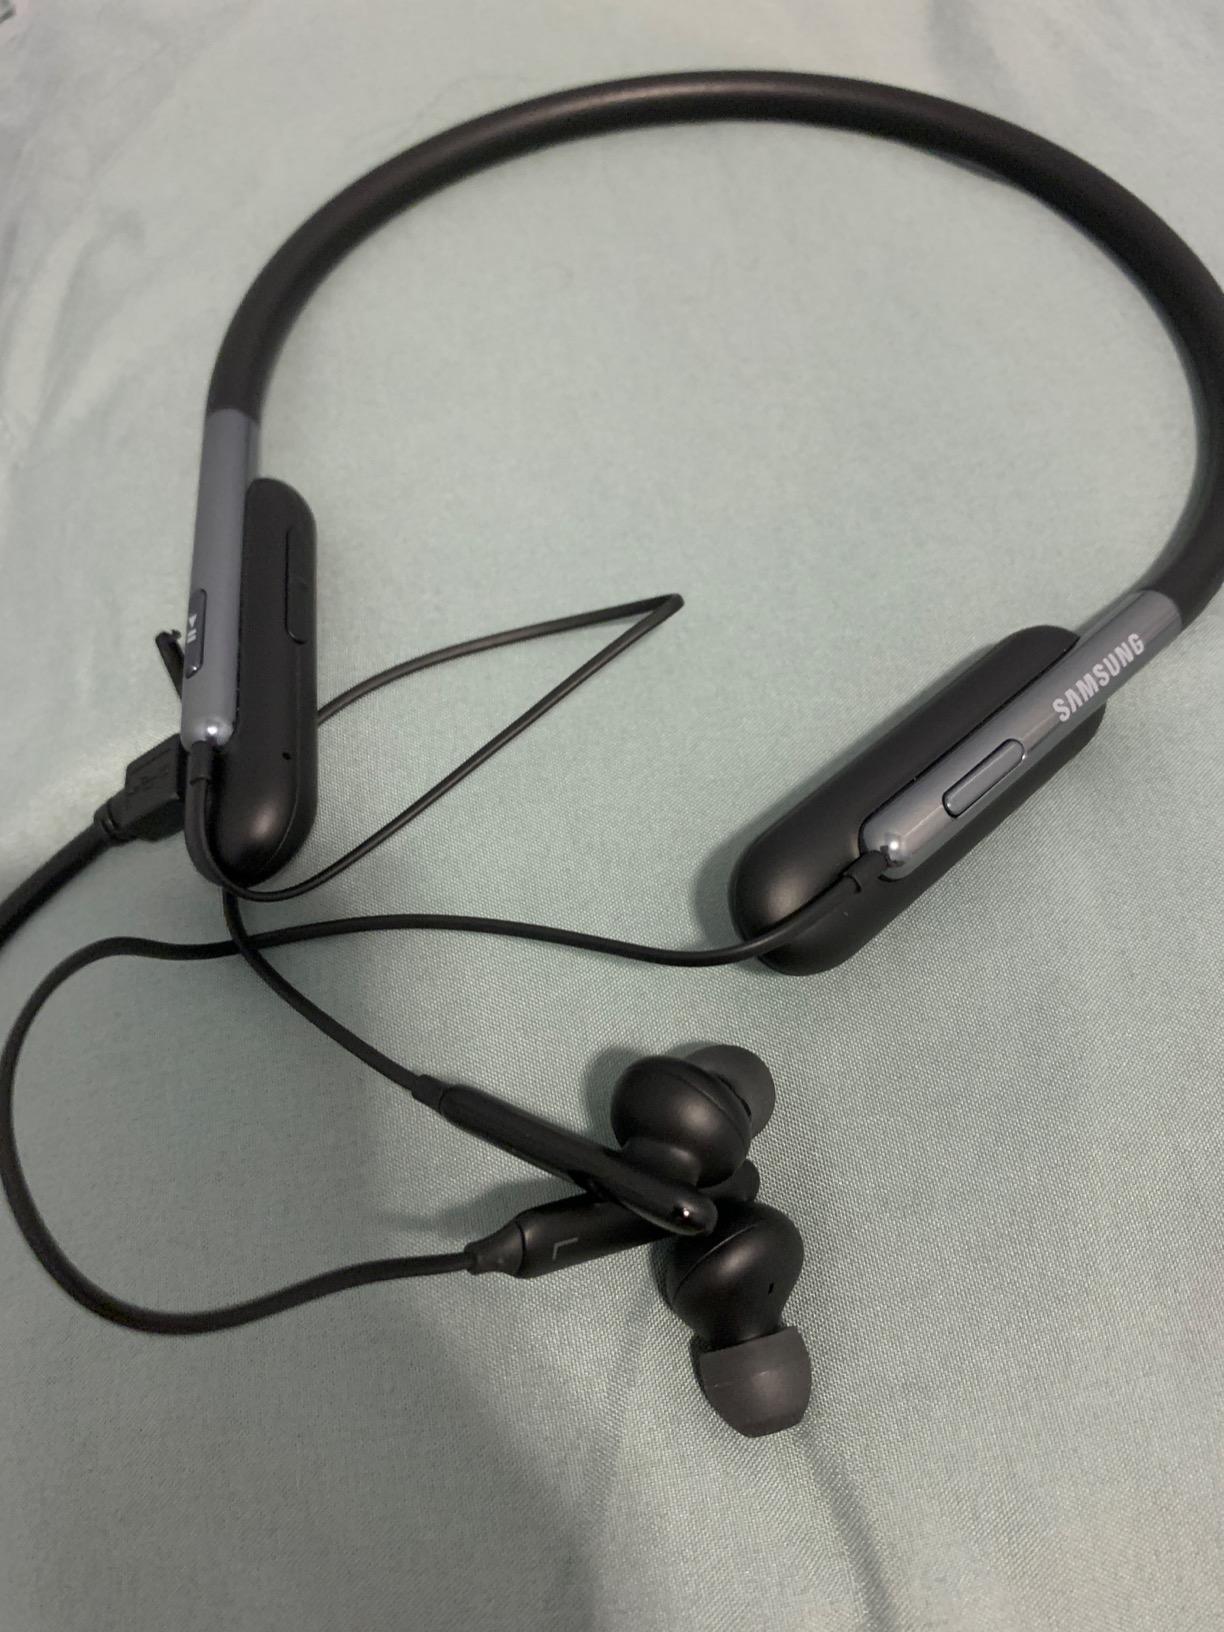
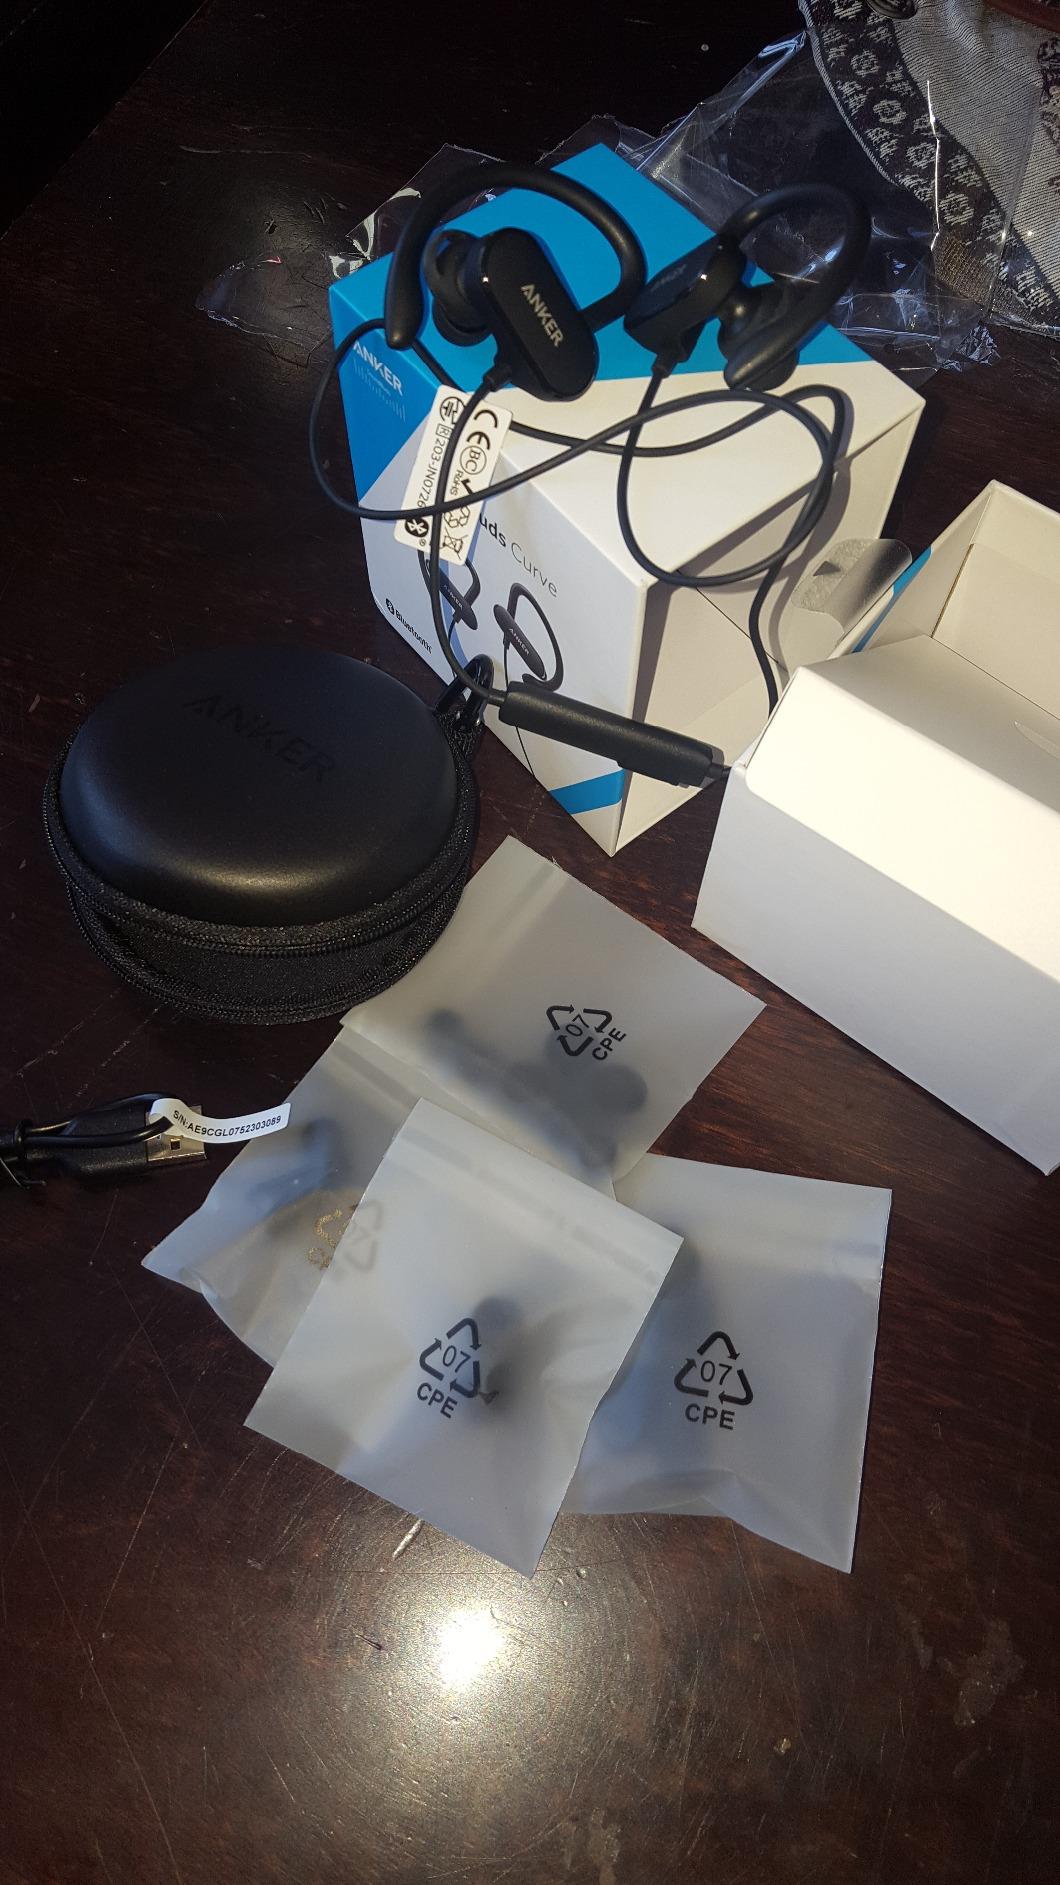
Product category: headphones
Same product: no